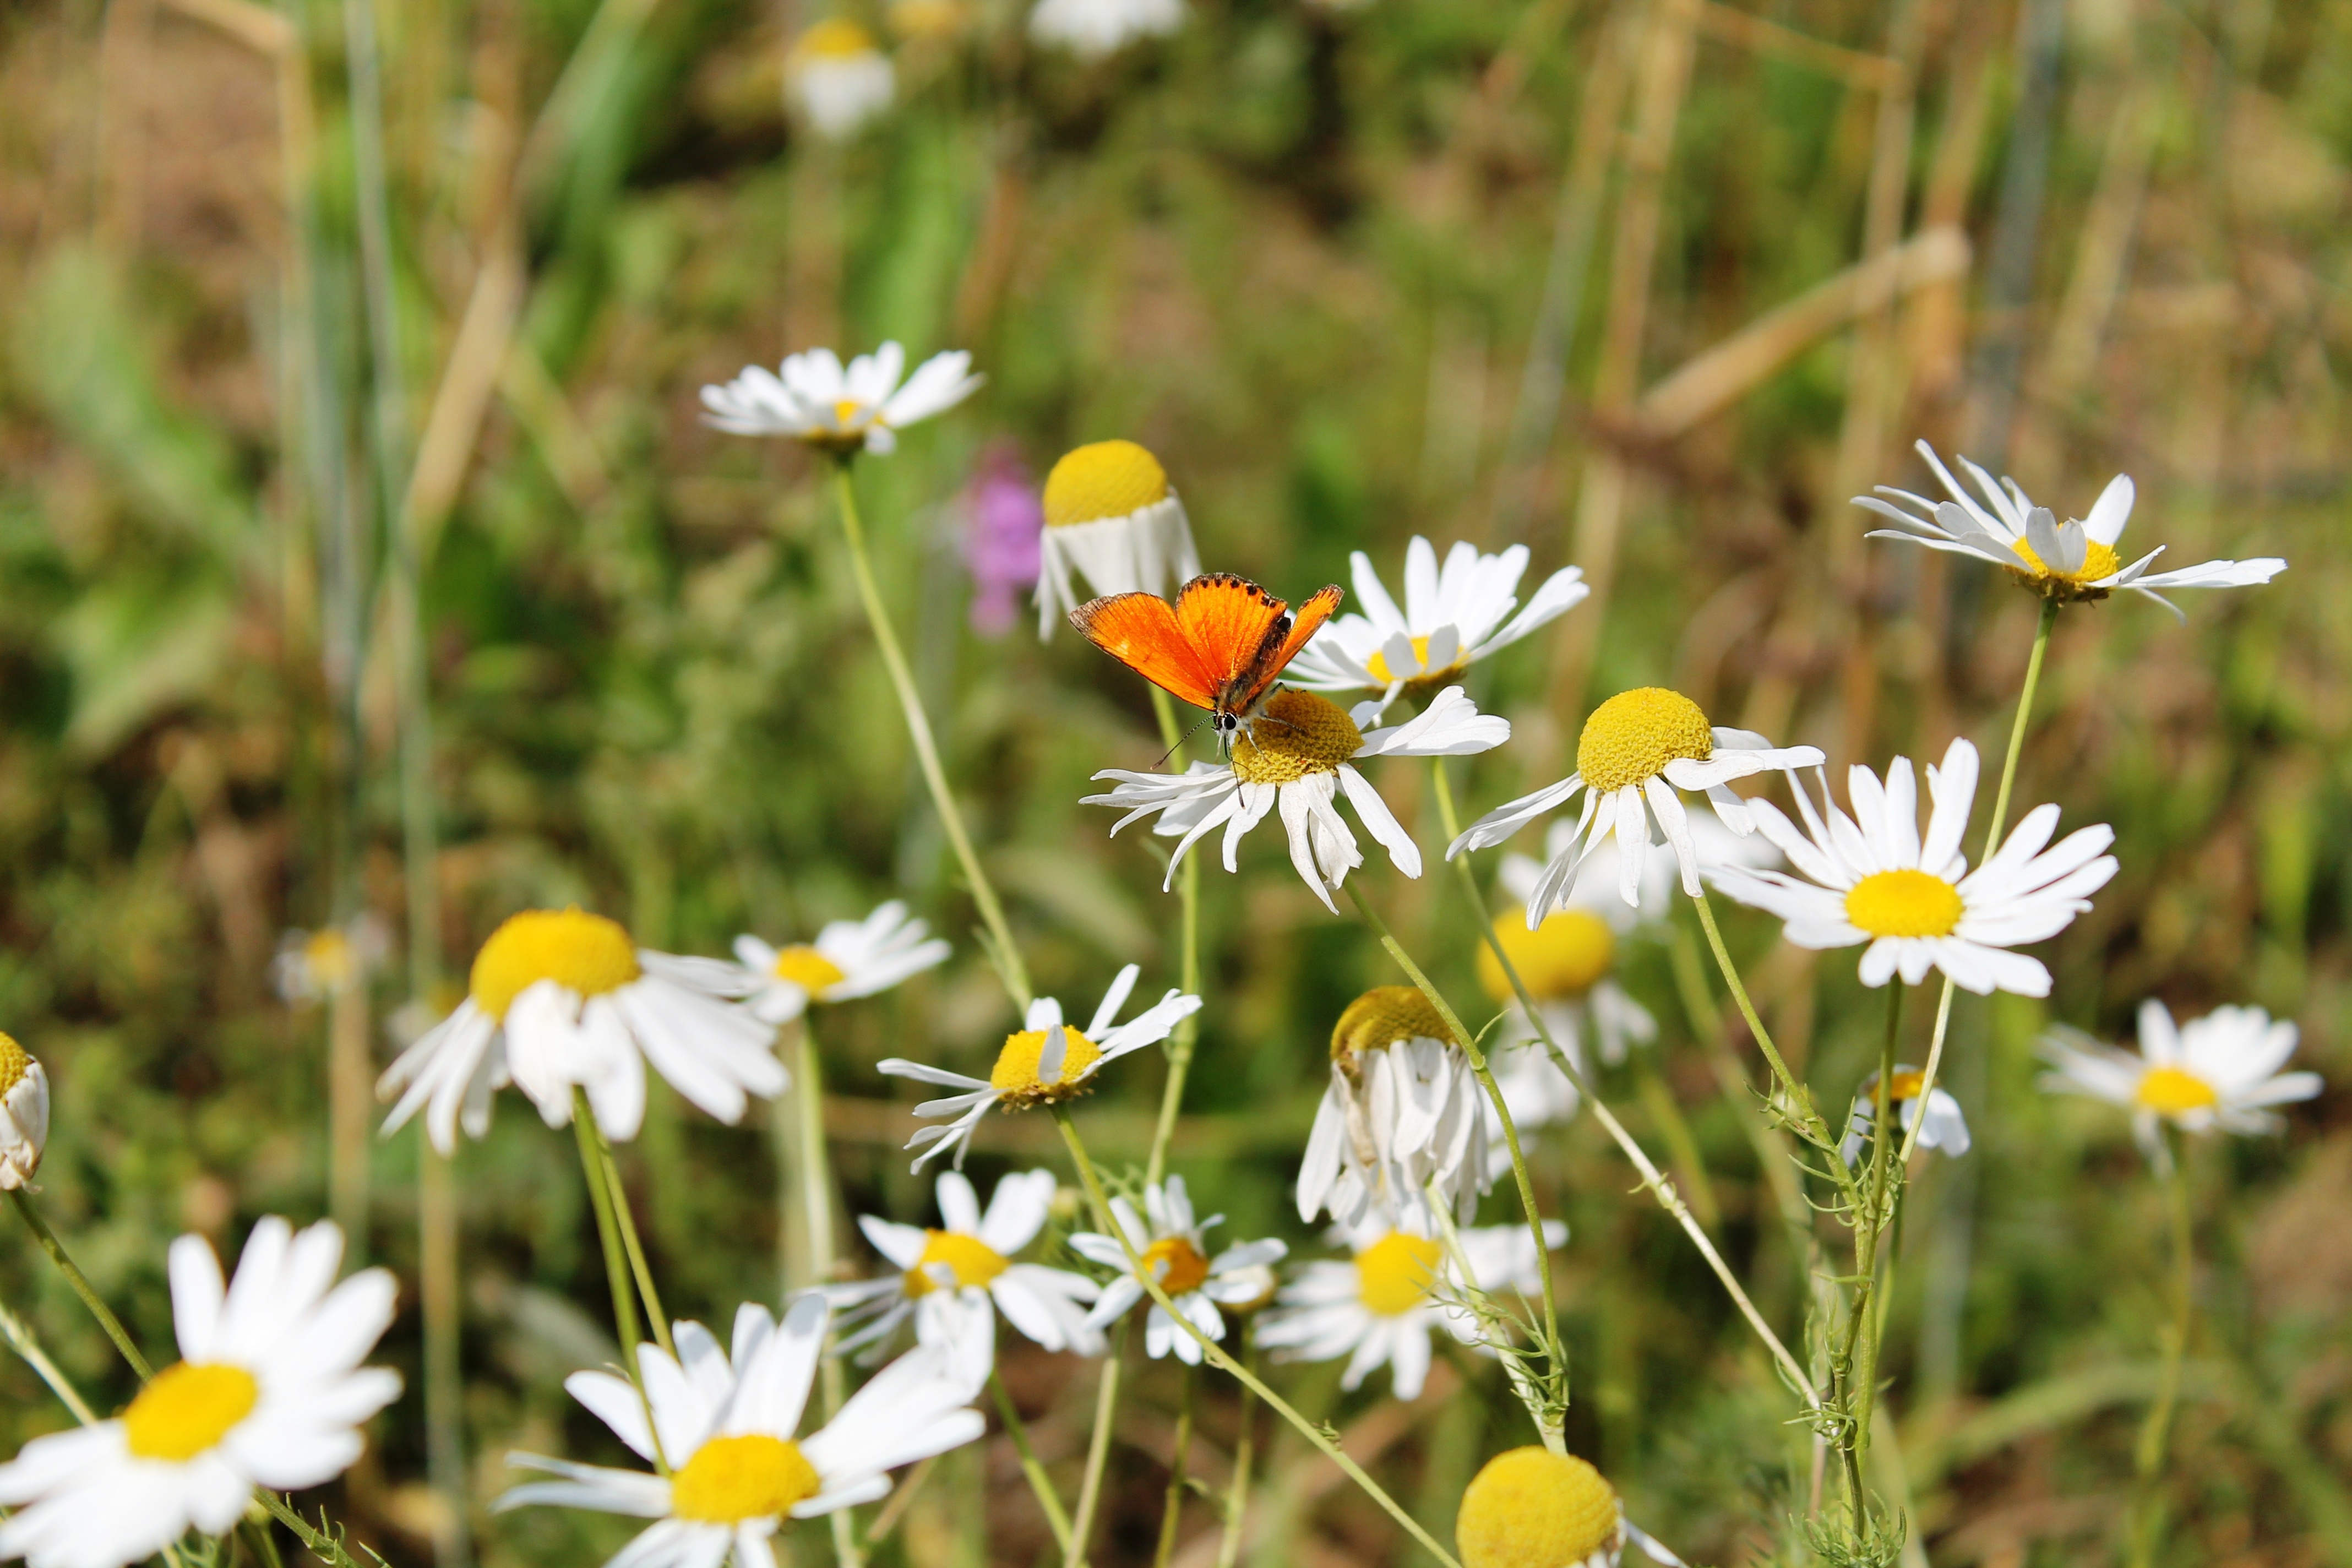
nature, grass, blossom, plant, field, meadow, prairie, flower, petal, summer, daisy, village, environment, herb, botany, butterfly, flora, fauna, wildflower, fields, background, russia, habitat, nectar, chamomile, living nature, macro photography, flowering plant, daisy family, birthplace, oxeye daisy, natural environment, land plant, chamaemelum nobile, marguerite daisy, garden cosmos